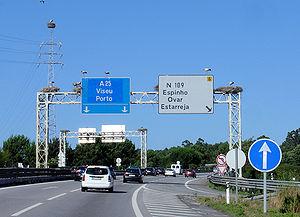
L'autoroute portugaise E 80 relie Aveiro à Vilar Formoso en passant par Viseu et Guarda. Elle relie le littoral centre portugais à sa principale frontière intérieure centre. Sa longueur est de 197 kilomètres. C'est une autoroute très utilisée par les poids lourds.